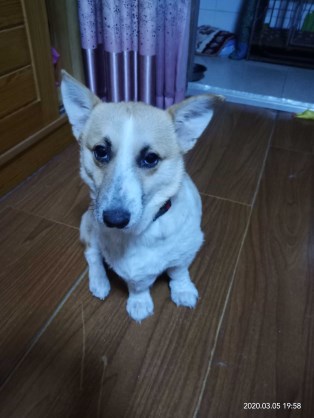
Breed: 2909-n000116-Cardigan